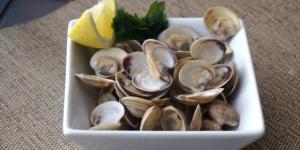
almejas al vapor